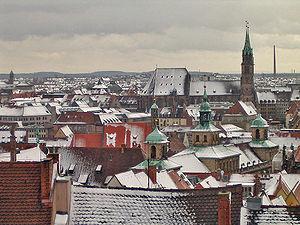
La Franconie est une région géographique et historique du centre-sud de l'Allemagne. Depuis 1815, elle est annexée à la Bavière, dont elle représente aujourd'hui environ les deux cinquièmes nord du territoire. Elle rassemble trois des sept circonscriptions administratives bavaroises : Moyenne-Franconie, Basse-Franconie et Haute-Franconie.
Nuremberg [nyʁɛ̃bɛʁ] est une ville de Bavière, en Allemagne. Avec 511 628 habitants en décembre 2016, c'est la deuxième ville de Bavière après Munich. Elle est le centre économique du district de Moyenne-Franconie et l'un des principaux centres industriels d'Allemagne du Sud. La rivière Pegnitz sépare la vieille ville en deux quartiers, celui de Sebald et celui de Lorenz, nommés d'après les deux principales églises de Nuremberg.